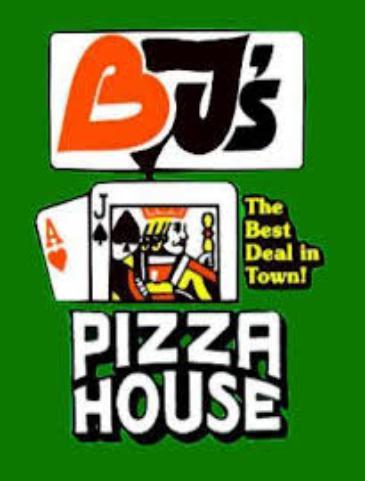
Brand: BJ's Restaurant
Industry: Others